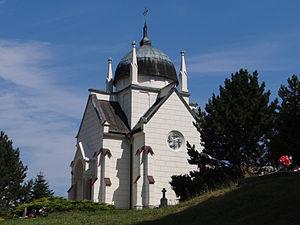
Turčianska Štiavnička est un village de Slovaquie situé dans la région de Žilina.